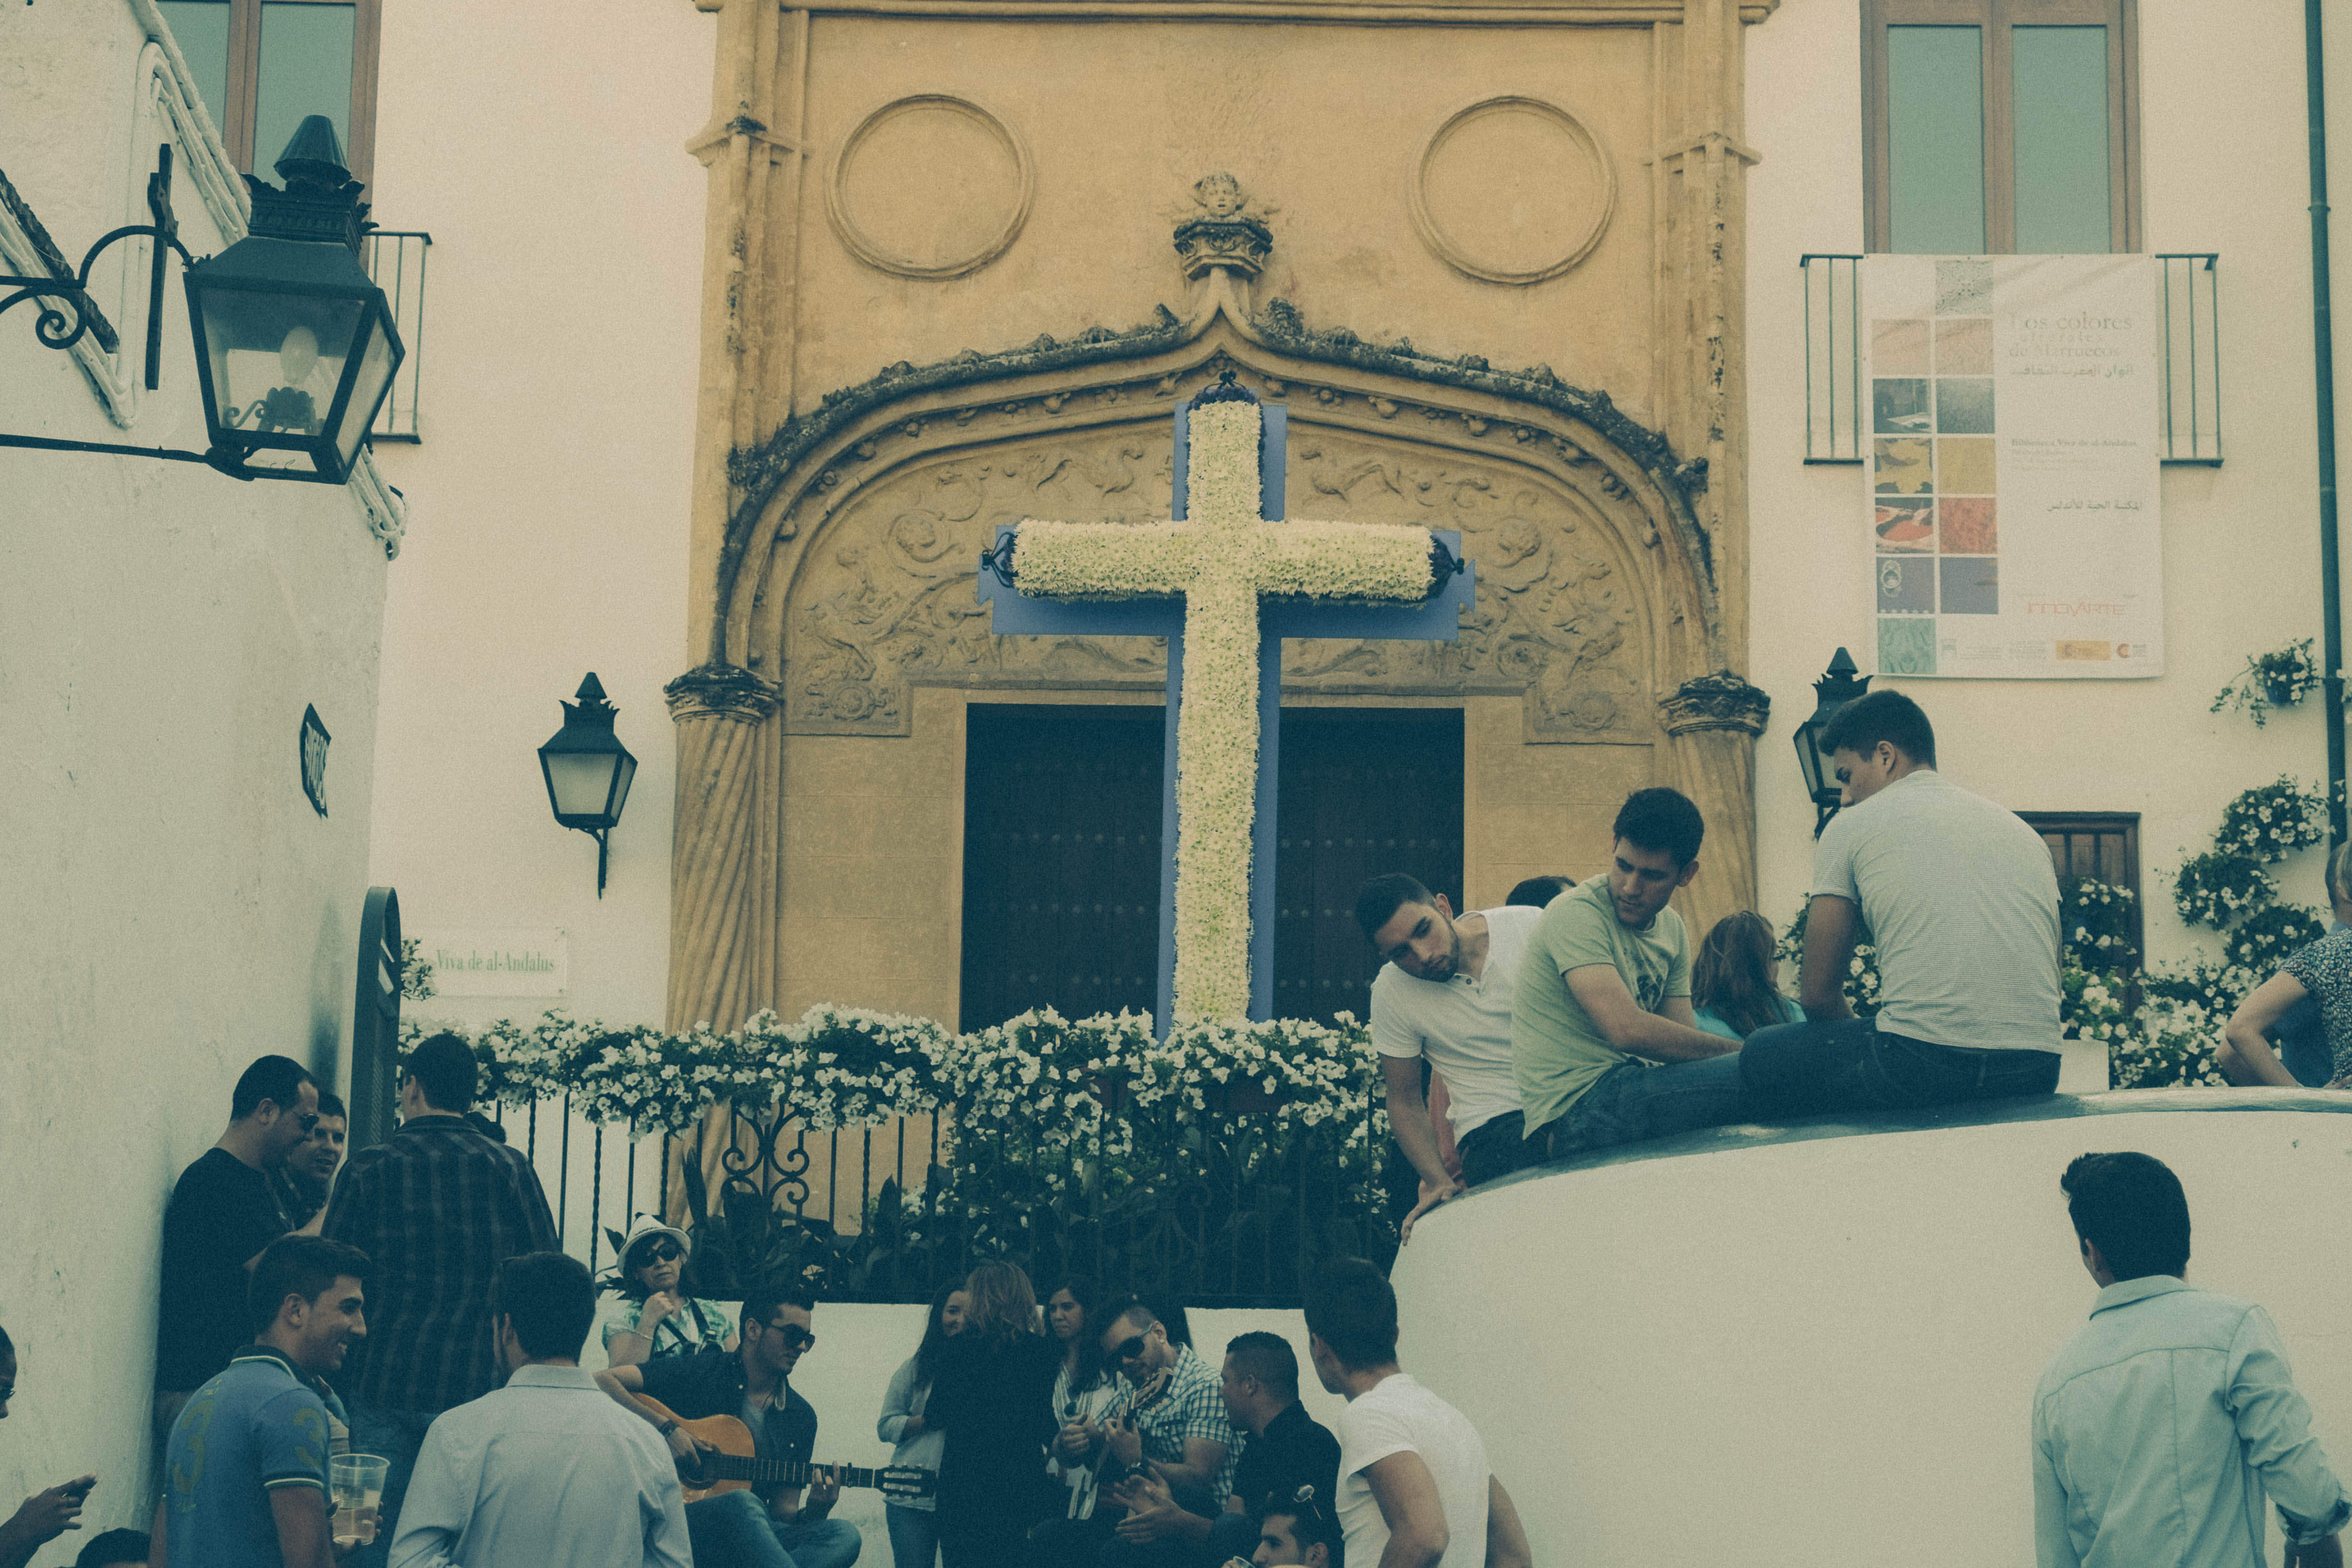
color, blue, photograph, andalusia, cordoba